French destroyer Cassard (1931)

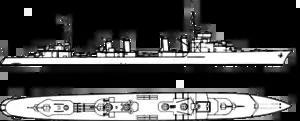
Right elevation and plan of the "Vauquelin" class

The "Vauquelin"-class ships were designed as improved versions of the preceding s. They had an overall length of , a beam of , and a draft of . The ships displaced at standard and at deep load. They were powered by two geared Rateau-Breguet steam turbines, each driving one propeller shaft, using steam provided by four du Temple boilers. The turbines were designed to produce , which would propel the ships at . During her sea trials on 26 August 1932, "Cassard"s turbines provided and she reached for a single hour. The ships carried enough fuel oil to give them a range of at . Their crew consisted of 10 officers and 201 crewmen in peacetime and 12 officers and 220 enlisted men in wartime.